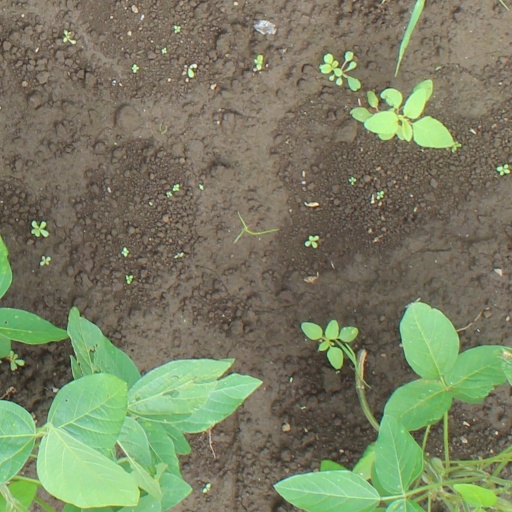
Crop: soybean